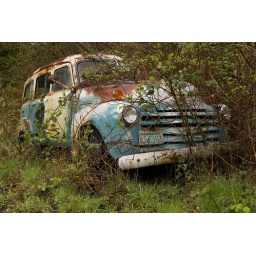
An old car near our house